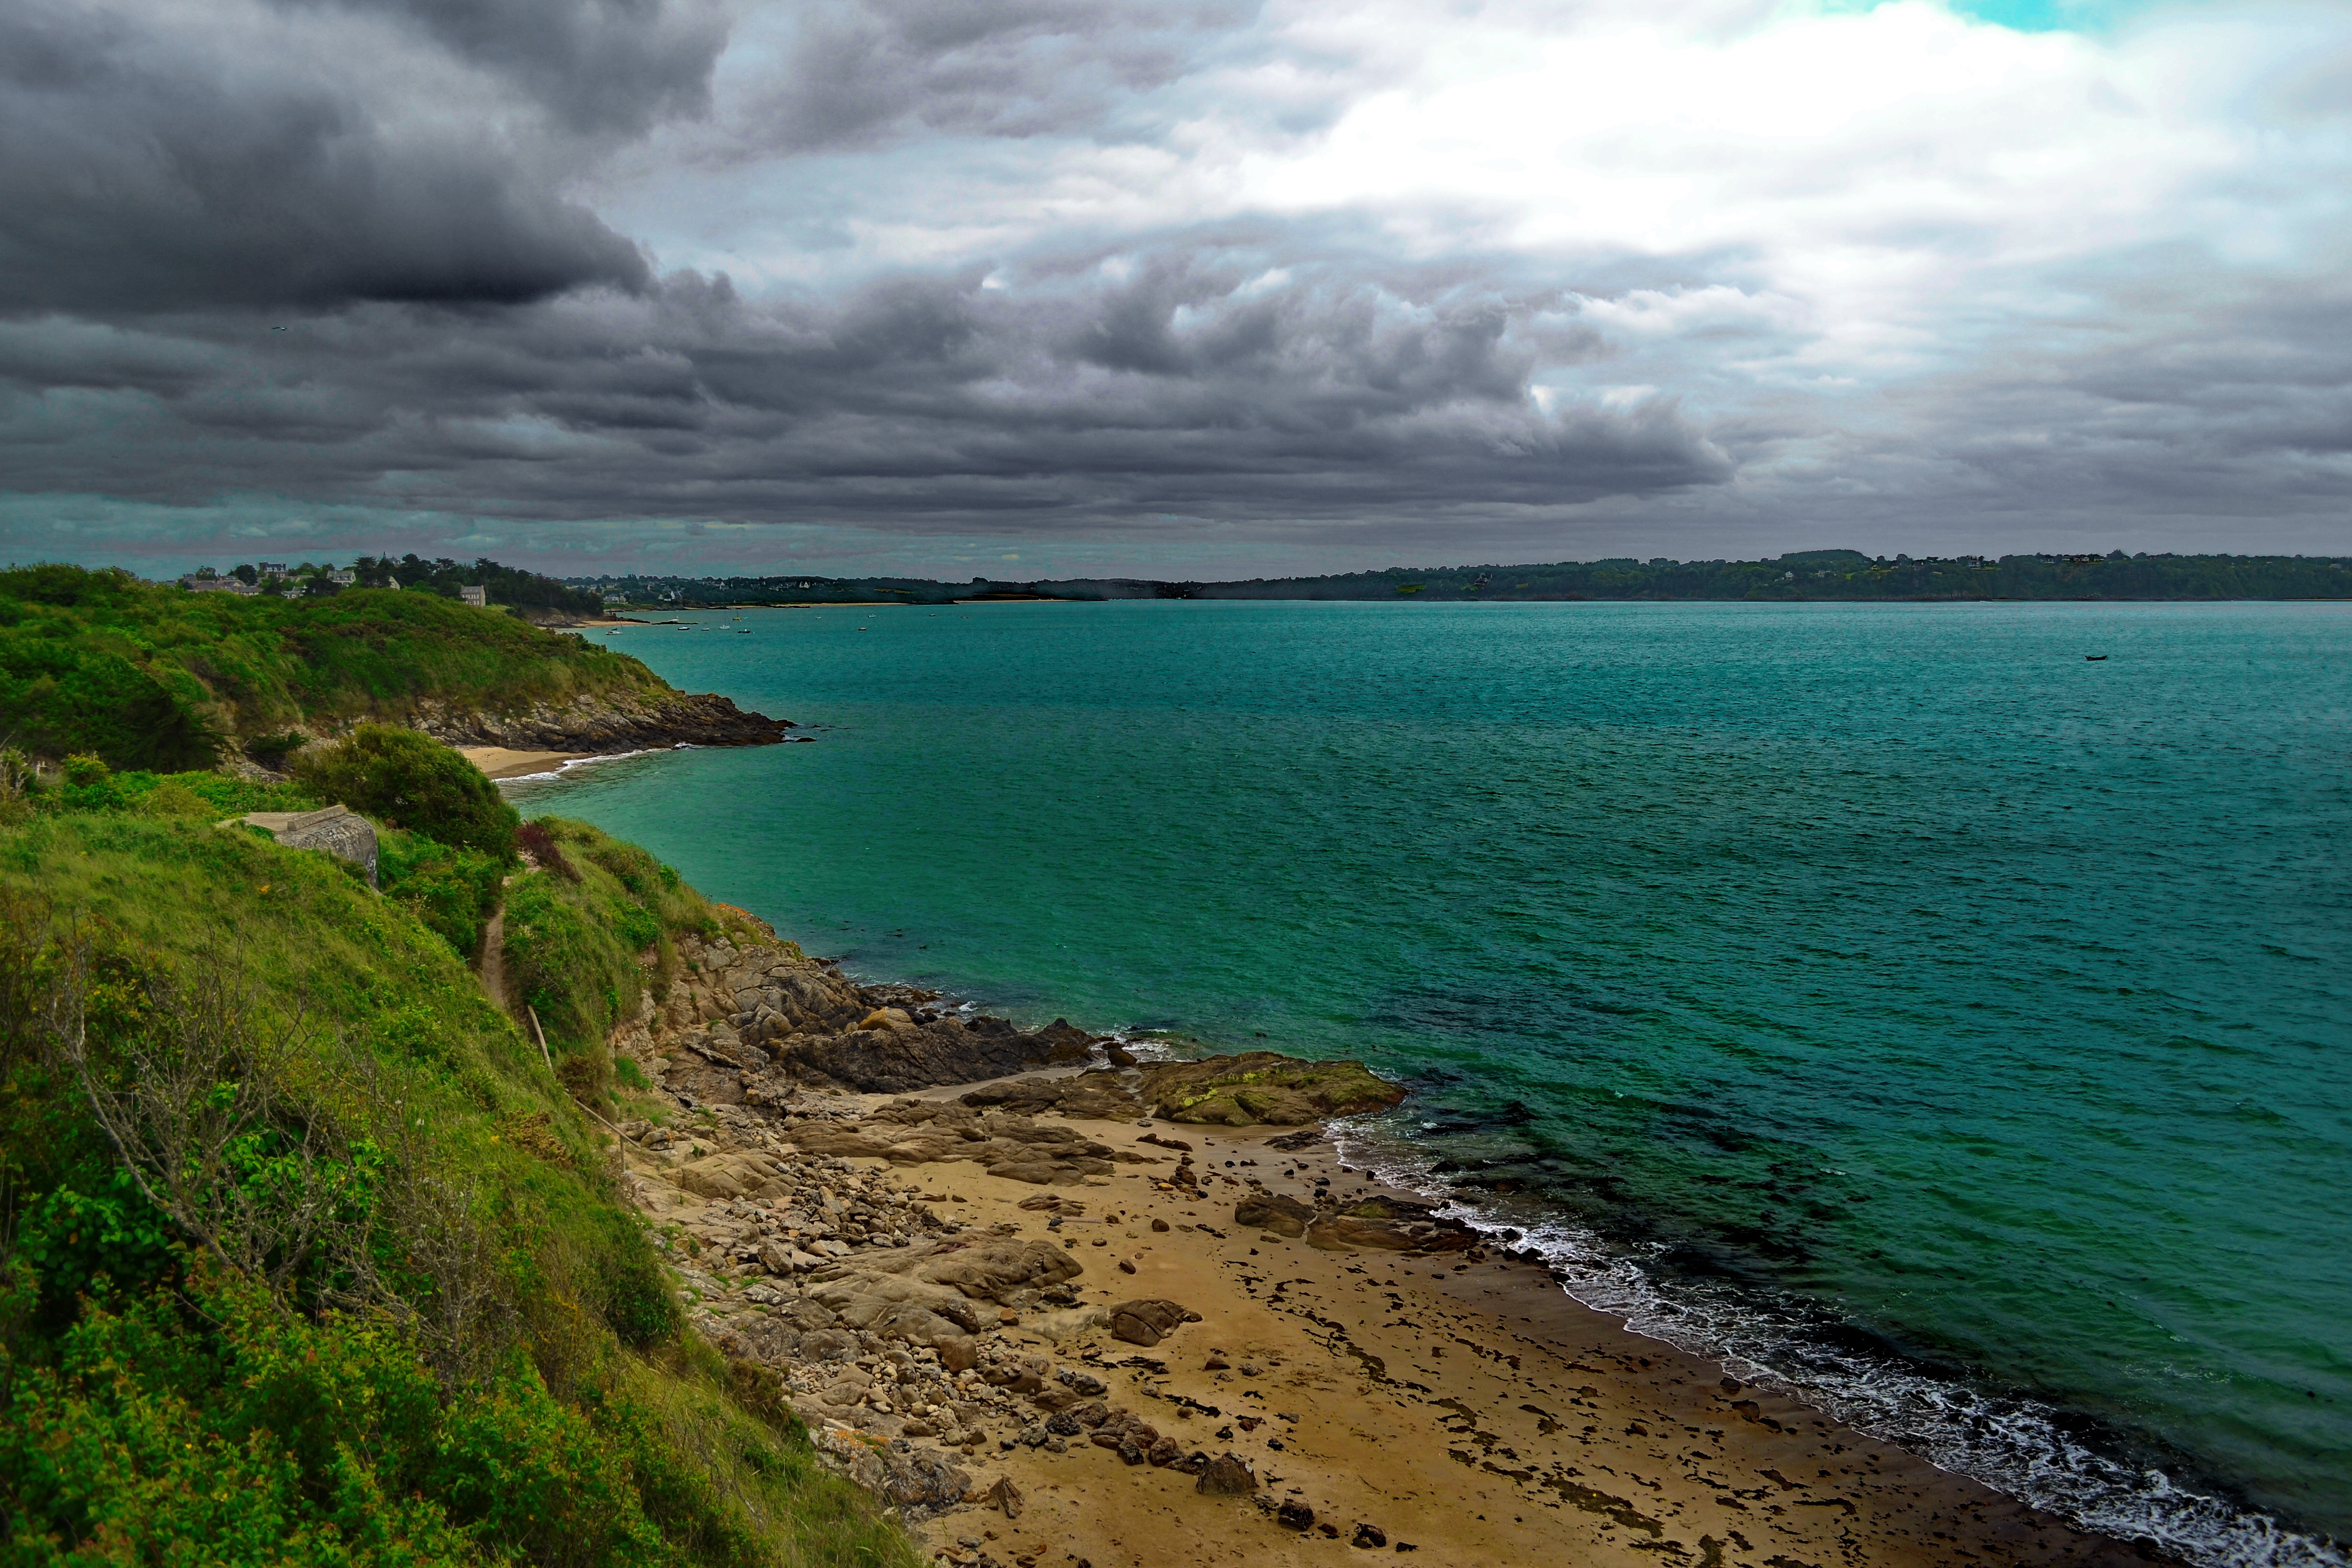
beach, landscape, sea, coast, water, nature, grass, rock, ocean, horizon, cloud, sky, sun, hill, shore, wave, summer, cliff, france, cove, inlet, green, bay, peninsula, blue, highland, terrain, headland, clouds, turquoise, loch, cape, meteorological phenomenon, promontory, coastal and oceanic landforms